Pooja Hegde

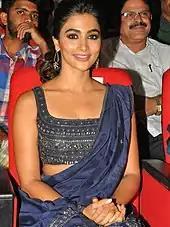
Hegde in 2017

Expanding to Telugu cinema in 2014, Hegde starred opposite Naga Chaitanya in the romantic comedy "Oka Laila Kosam". The success of the production house Annapurna Studios and director Vijay Konda's previous ventures prompted her to sign the project. She learned Telugu language to play the female lead. Her portrayal of Nandana received positive reception. Ranjani Rajendra of "The Hindu" was appreciative of Hegde's screen presence. While Suresh Kavirayani of "Deccan Chronicle" lauded her debut. Around the same time, she was nominated for Filmfare Award for Best Actress – Telugu. The film proved to be a commercial success. Hegde was next cast opposite Varun Tej in Srikanth Addala's drama "Mukunda". Reviewers of the film were generally pleased with the chemistry between the lead pair. Hegde has said that the song "Gopikamma" marked a major breakthrough in her career. It became another successful financial venture for her.